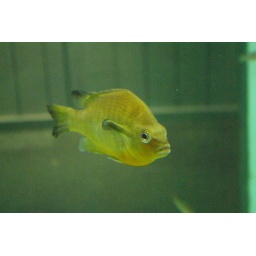
The water in this tank was so crystal clear that it almost seems like the fish are suspended in air.